SSG 82

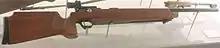
"Kleinkaliber-Standardgewehr 150" (Small bore Standard rifle 150)

The "Scharfschützengewehr 82" was technically based on the Suhler "Kleinkalibergewehr Modell 150 Standard" .22 Long Rifle (5.6 mm) caliber small bore competition rifle. This makes the SSG 82 design reminiscent of a European-style small bore competition rifle.